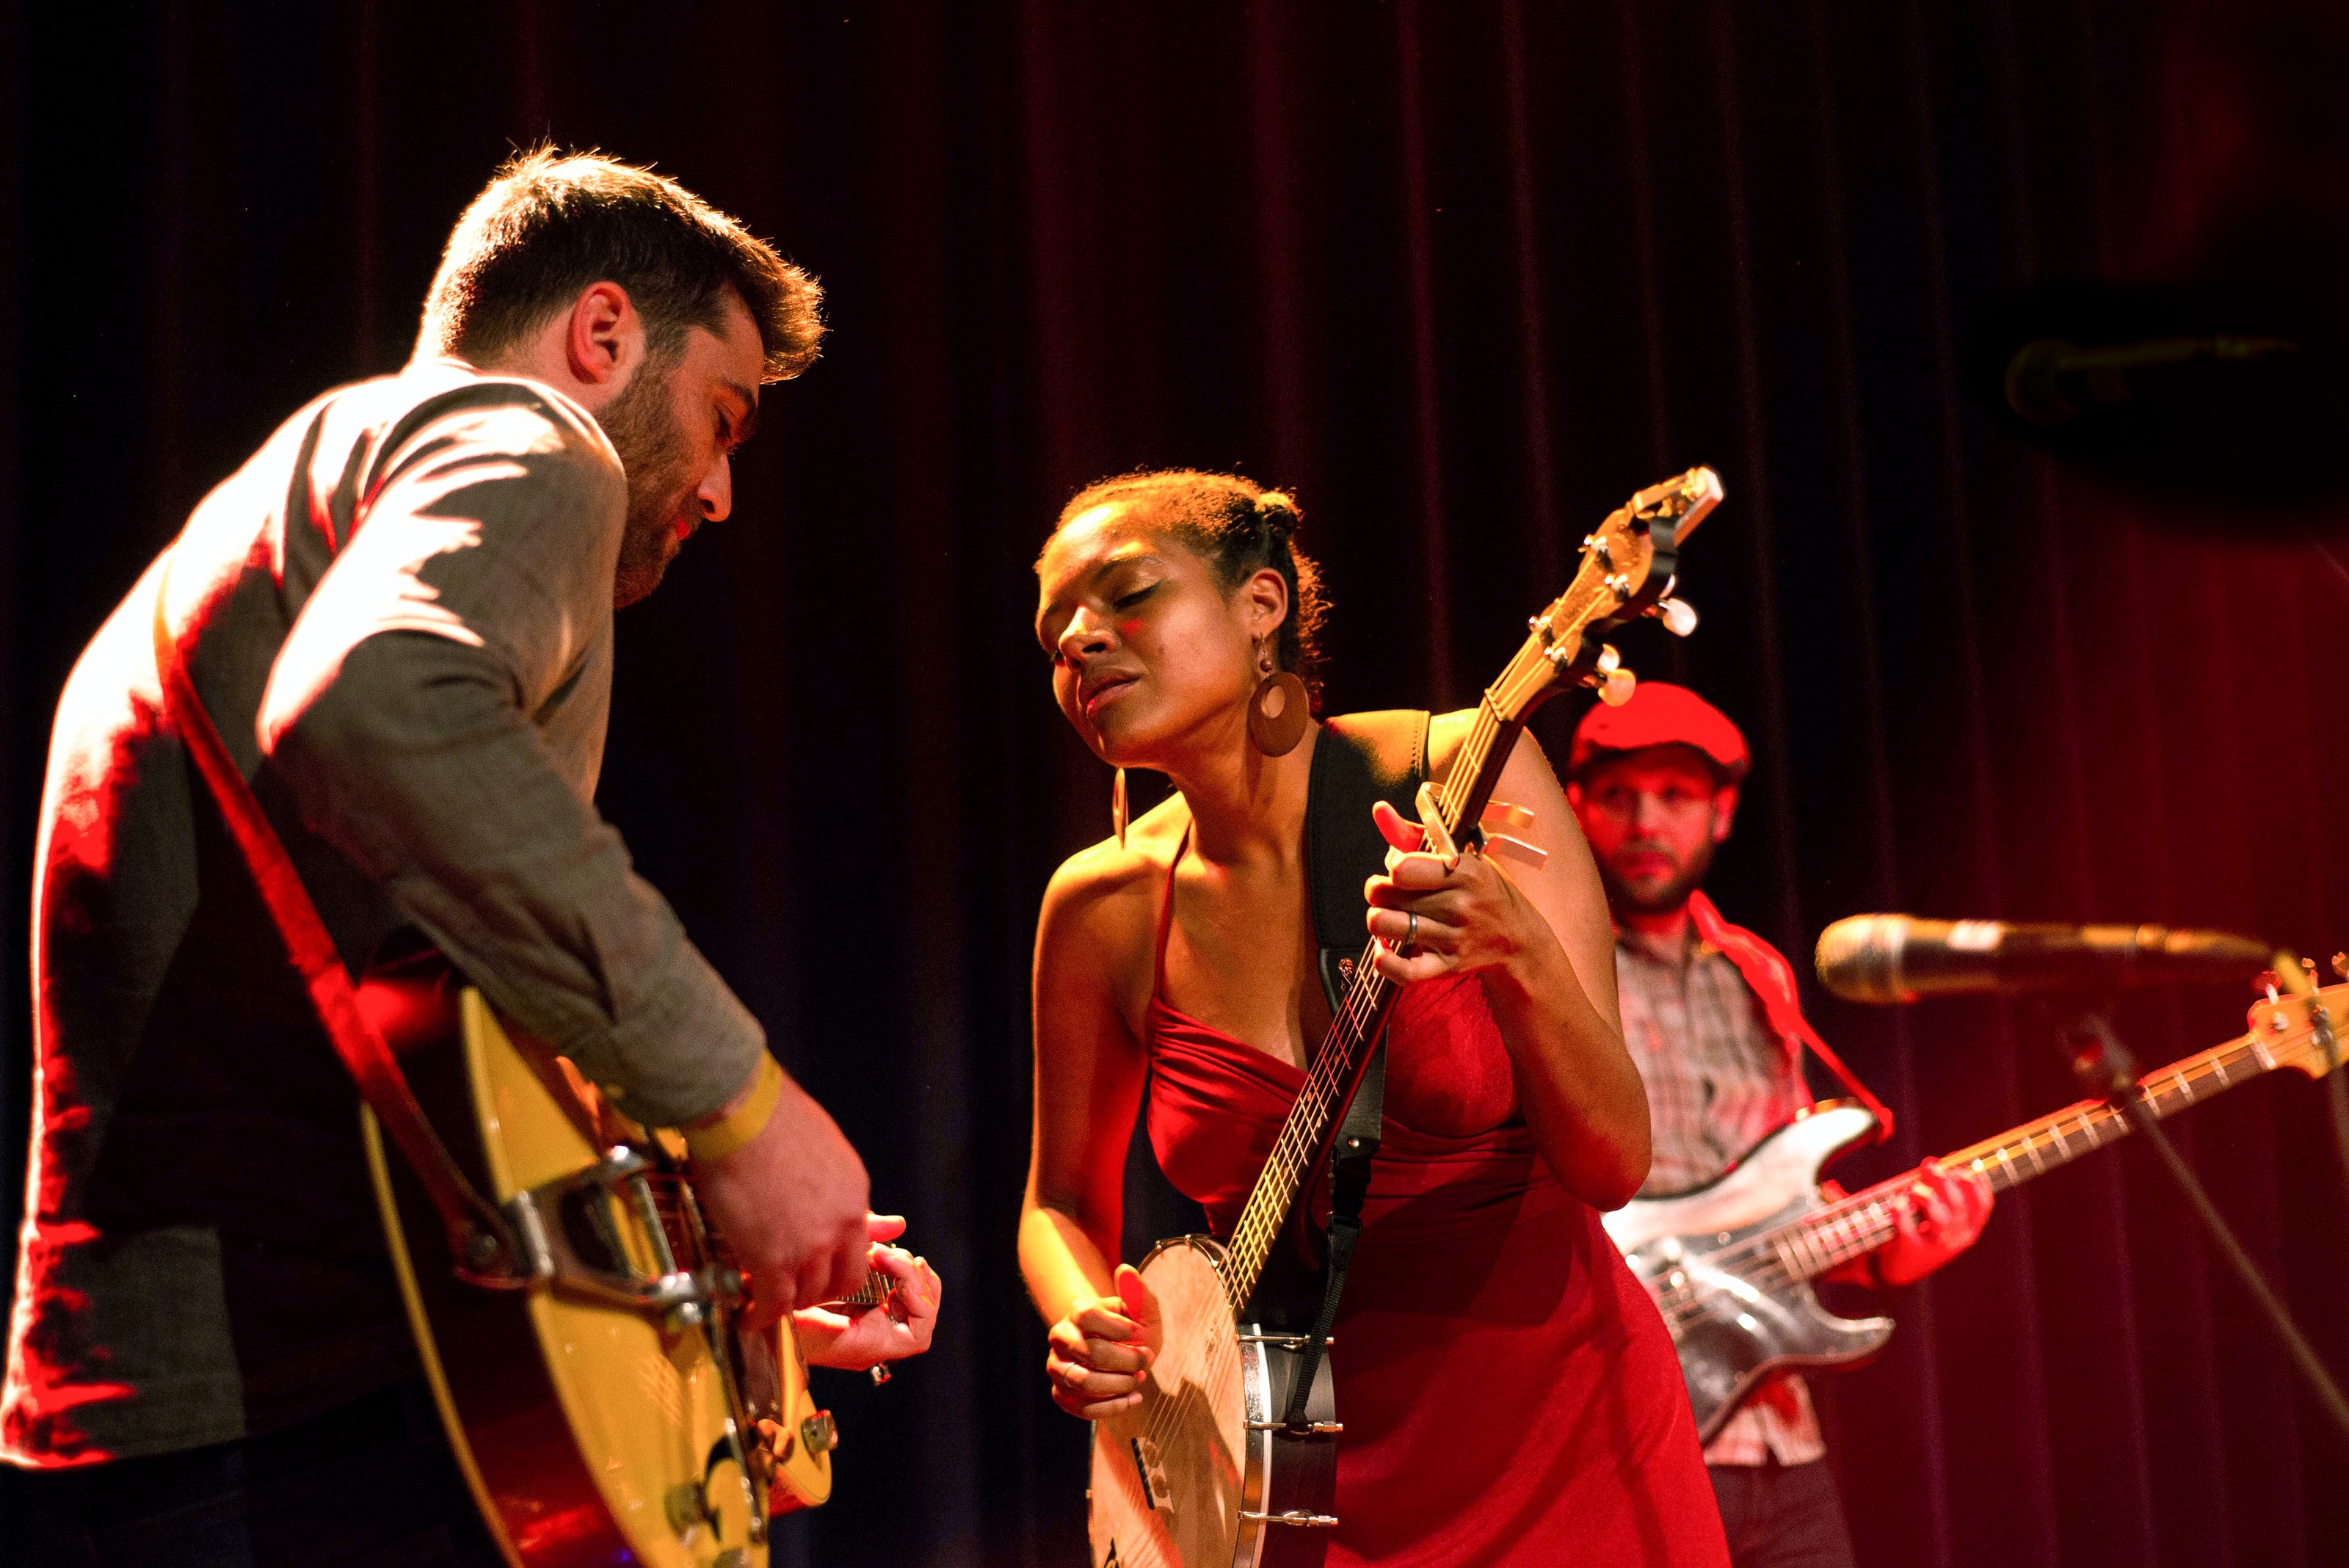
music, guitar, concert, band, live, instrument, musician, performance art, stage, performance, bassist, singing, guitarist, entertainment, americana, banjo, performing arts, occur, string instrument, musical theatre, birds of chicago, rhythm blues